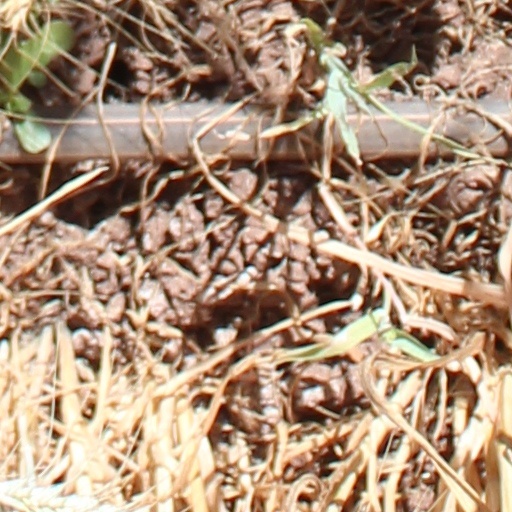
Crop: wheat